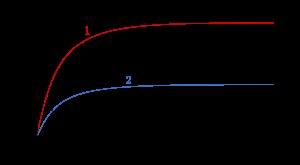
Une enzyme est une protéine dotée de propriétés catalytiques. Presque toutes les biomolécules capables de catalyser des réactions chimiques dans les cellules sont des enzymes ; certaines biomolécules catalytiques sont cependant constituées d'ARN et sont donc distinctes des enzymes : ce sont les ribozymes.